Blue budgerigar mutation

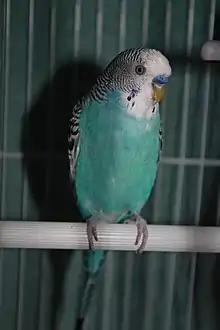
A sky blue budgerigar

The Blue budgerigar mutation is one of approximately 30 mutations affecting the colour of budgerigars. It is part of the genetic constitution of the following recognised varieties: Skyblue, Cobalt, Mauve and Violet.